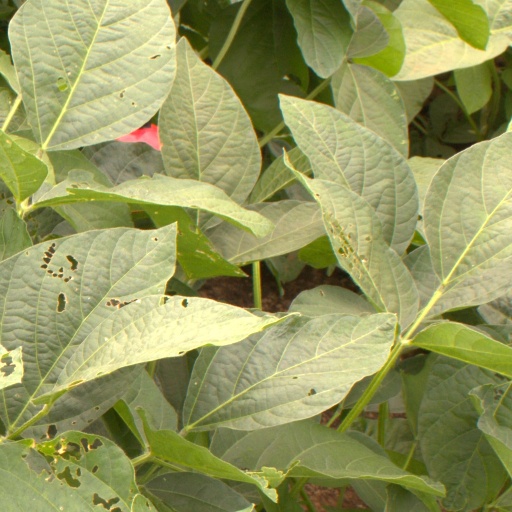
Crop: soybean